Infitah

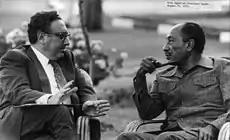
Henry Kissinger with Anwar Sadat, 1975

Infitah ( ', "openness"), or Law 43 of 1974"', was Egyptian president Anwar Sadat's policy of "opening the door" to private investment in Egypt in the years after the 1973 October War (Yom Kippur War) with Israel. "Infitah" was accompanied by a break with longtime ally and aid-giver the USSR—which was replaced by the United States—and by a peace process with Israel, symbolized by Sadat's dramatic flight to Jerusalem in 1977. Infitah ended the domination of Egypt's economy by the public sector and encouraged both domestic and foreign investment in the private sector. "Infitah" was later adopted by other countries in the 1970s and 1980s.